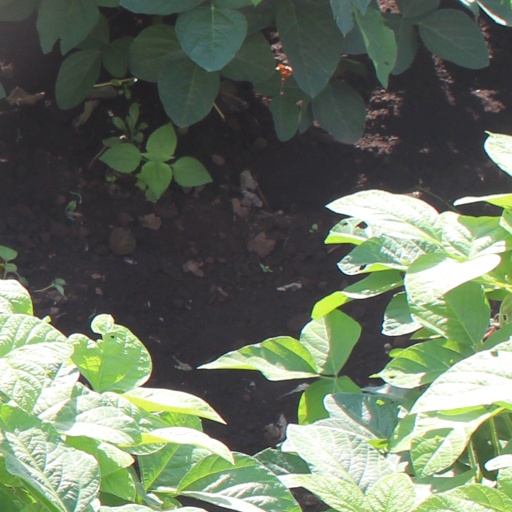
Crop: soybean